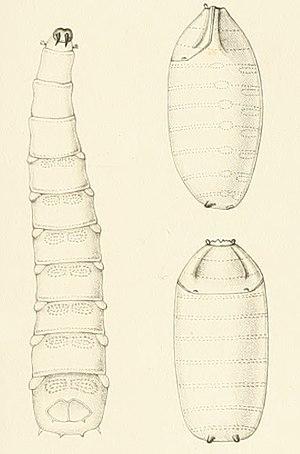
Mouche de la truffe est un nom vernaculaire désignant en français diverses mouches de l'ordre des diptères et de la famille Heleomyzidae et Syrphidae. Elles ont la particularité d'être inféodées aux truffes du genre Tuber au sein desquelles les larves se développent. Ces espèces de mouches européennes, au nombre de 9, appartiennent en majorité au genre Suillia. Le genre Helomyza, très fréquemment cité, en est un synonyme. Elles servent d'indicateur au caveur lors de sa recherche de truffes.